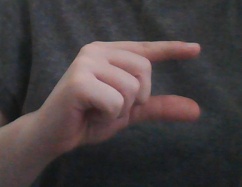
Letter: dal